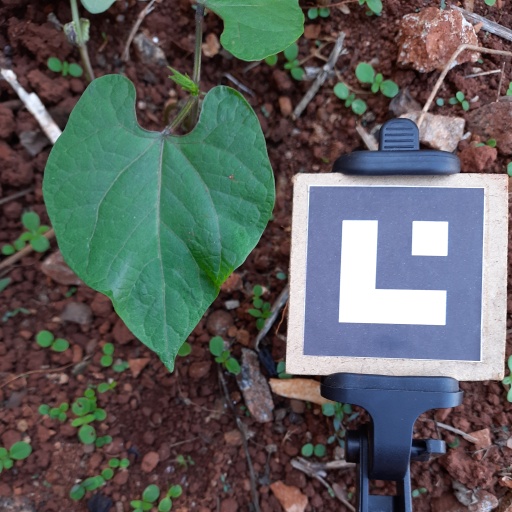
Observations: wavy surface, no eating holes, under shade